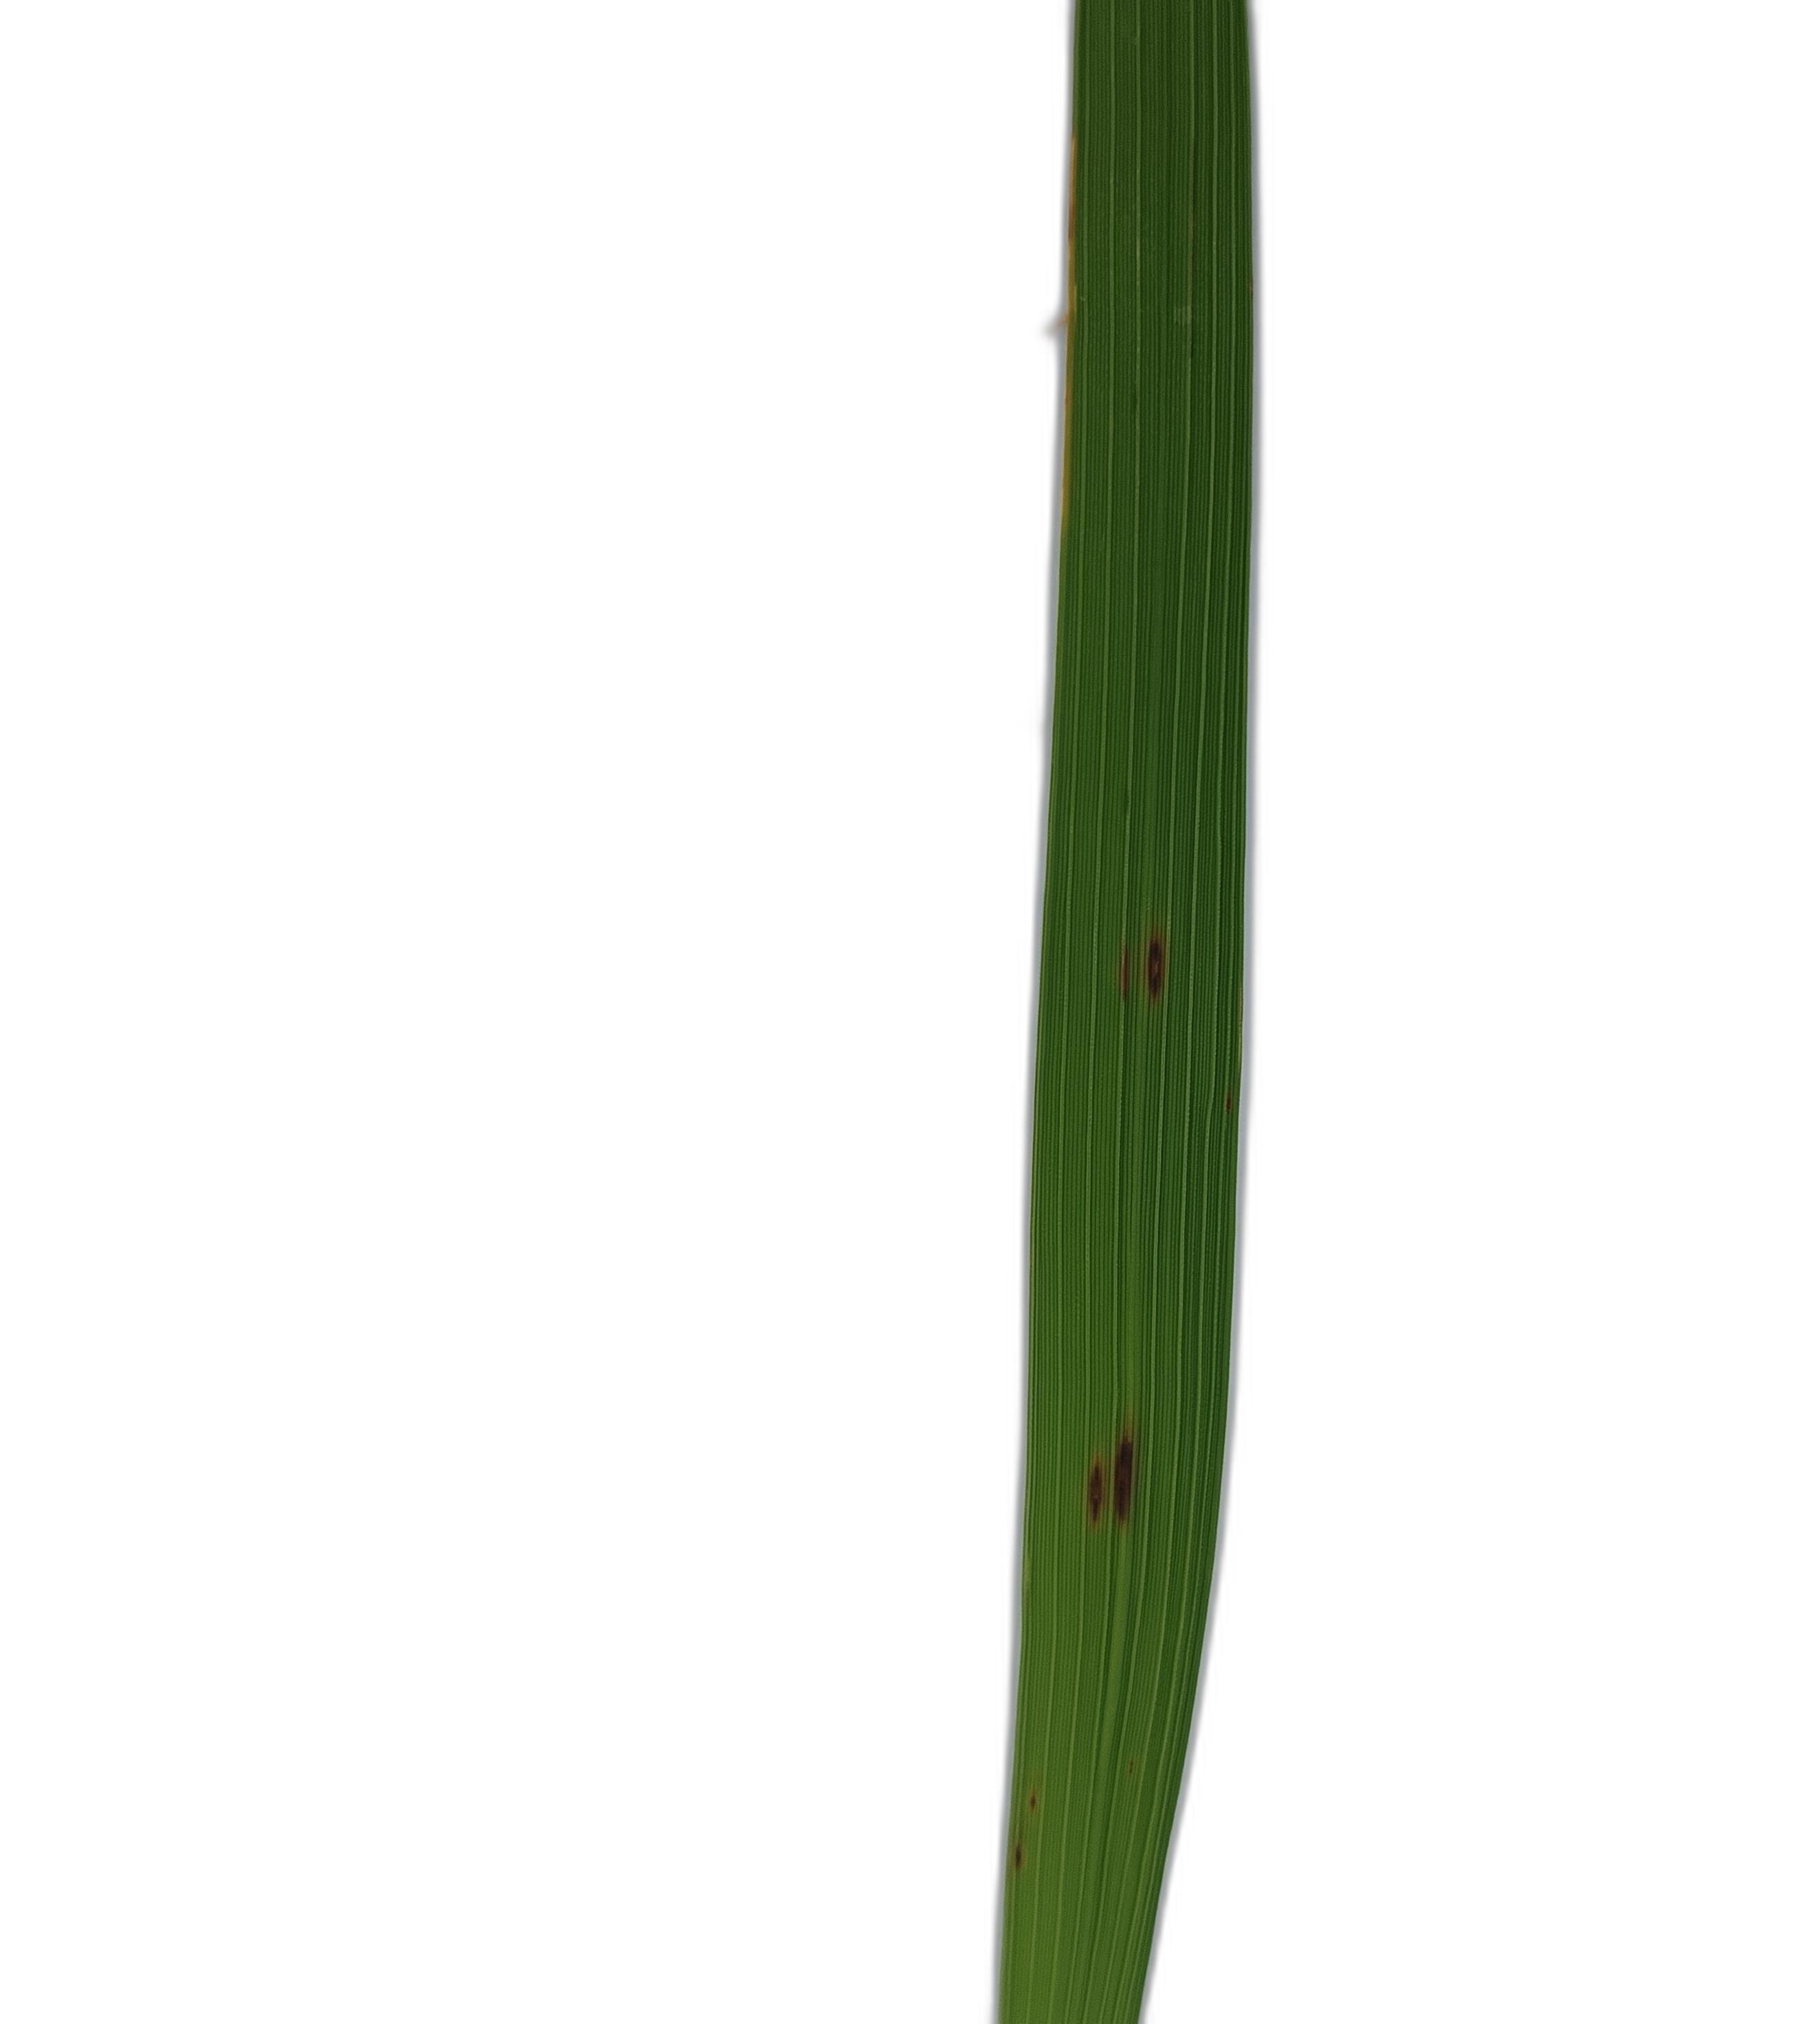
Label: Rice Blast